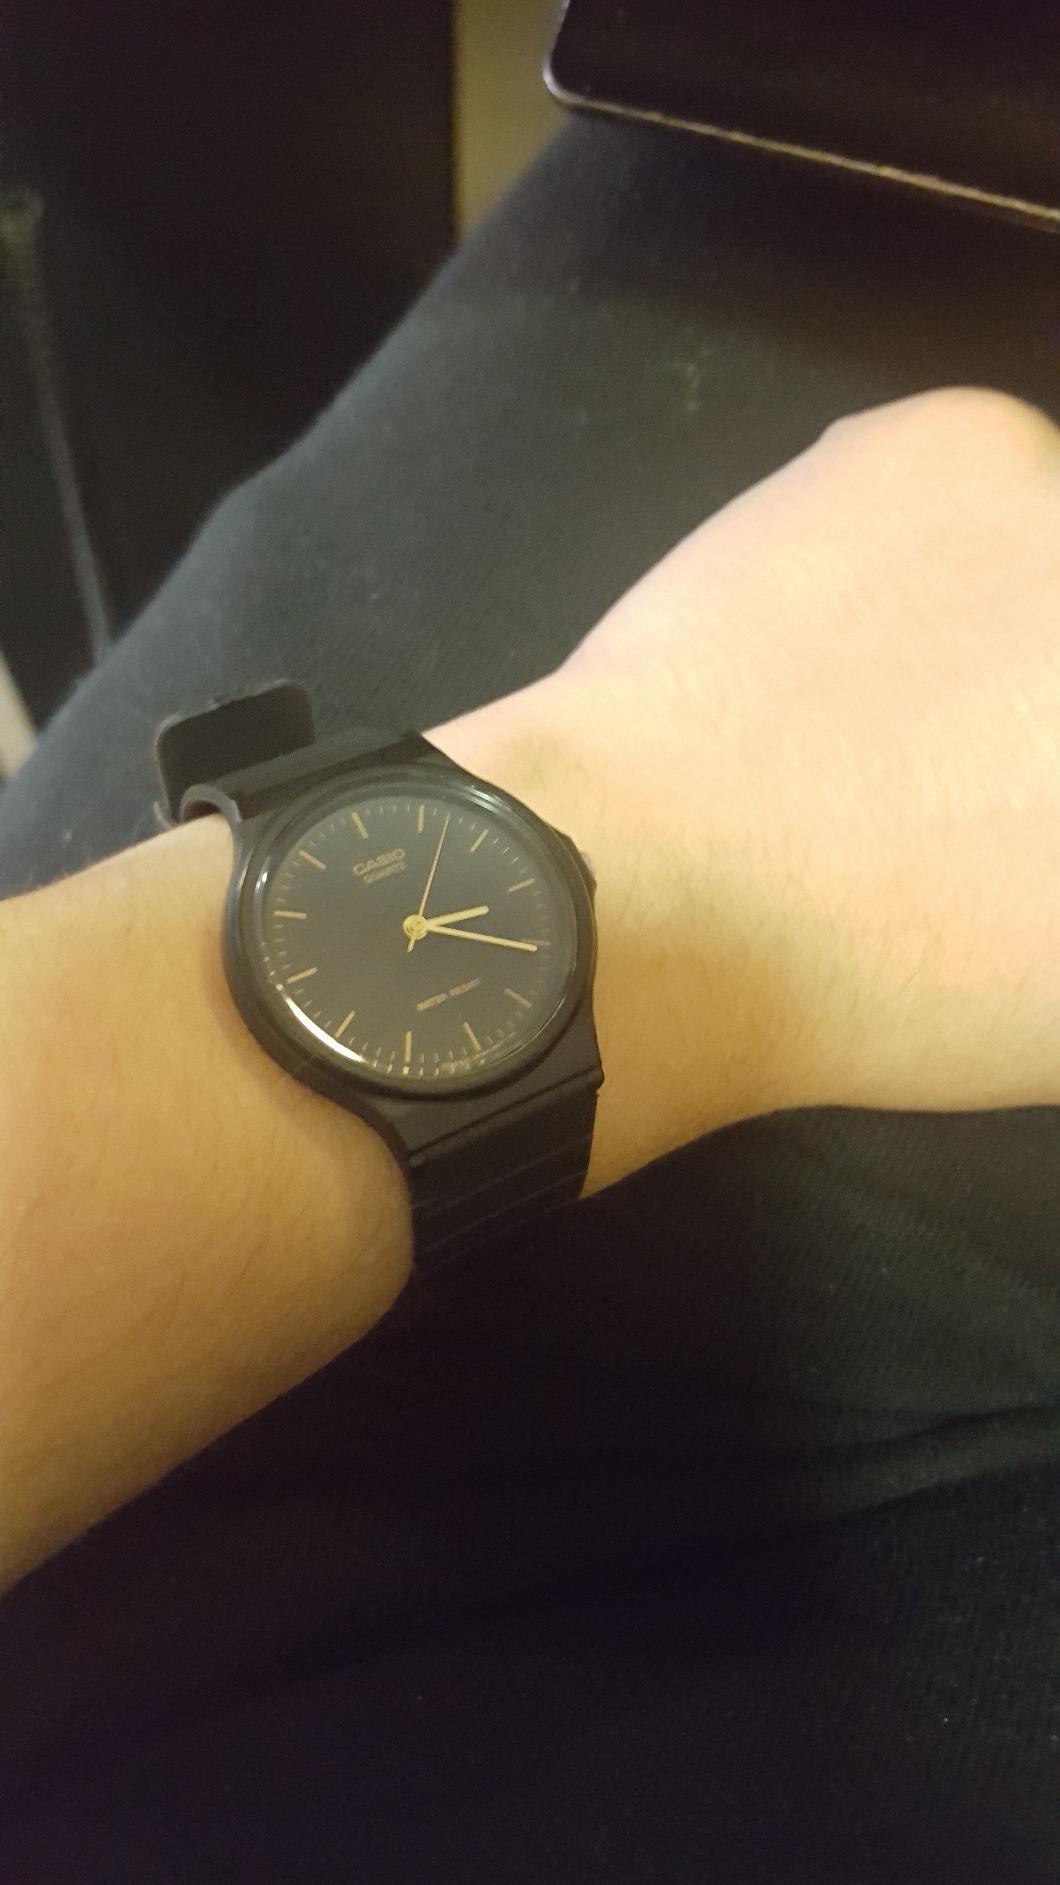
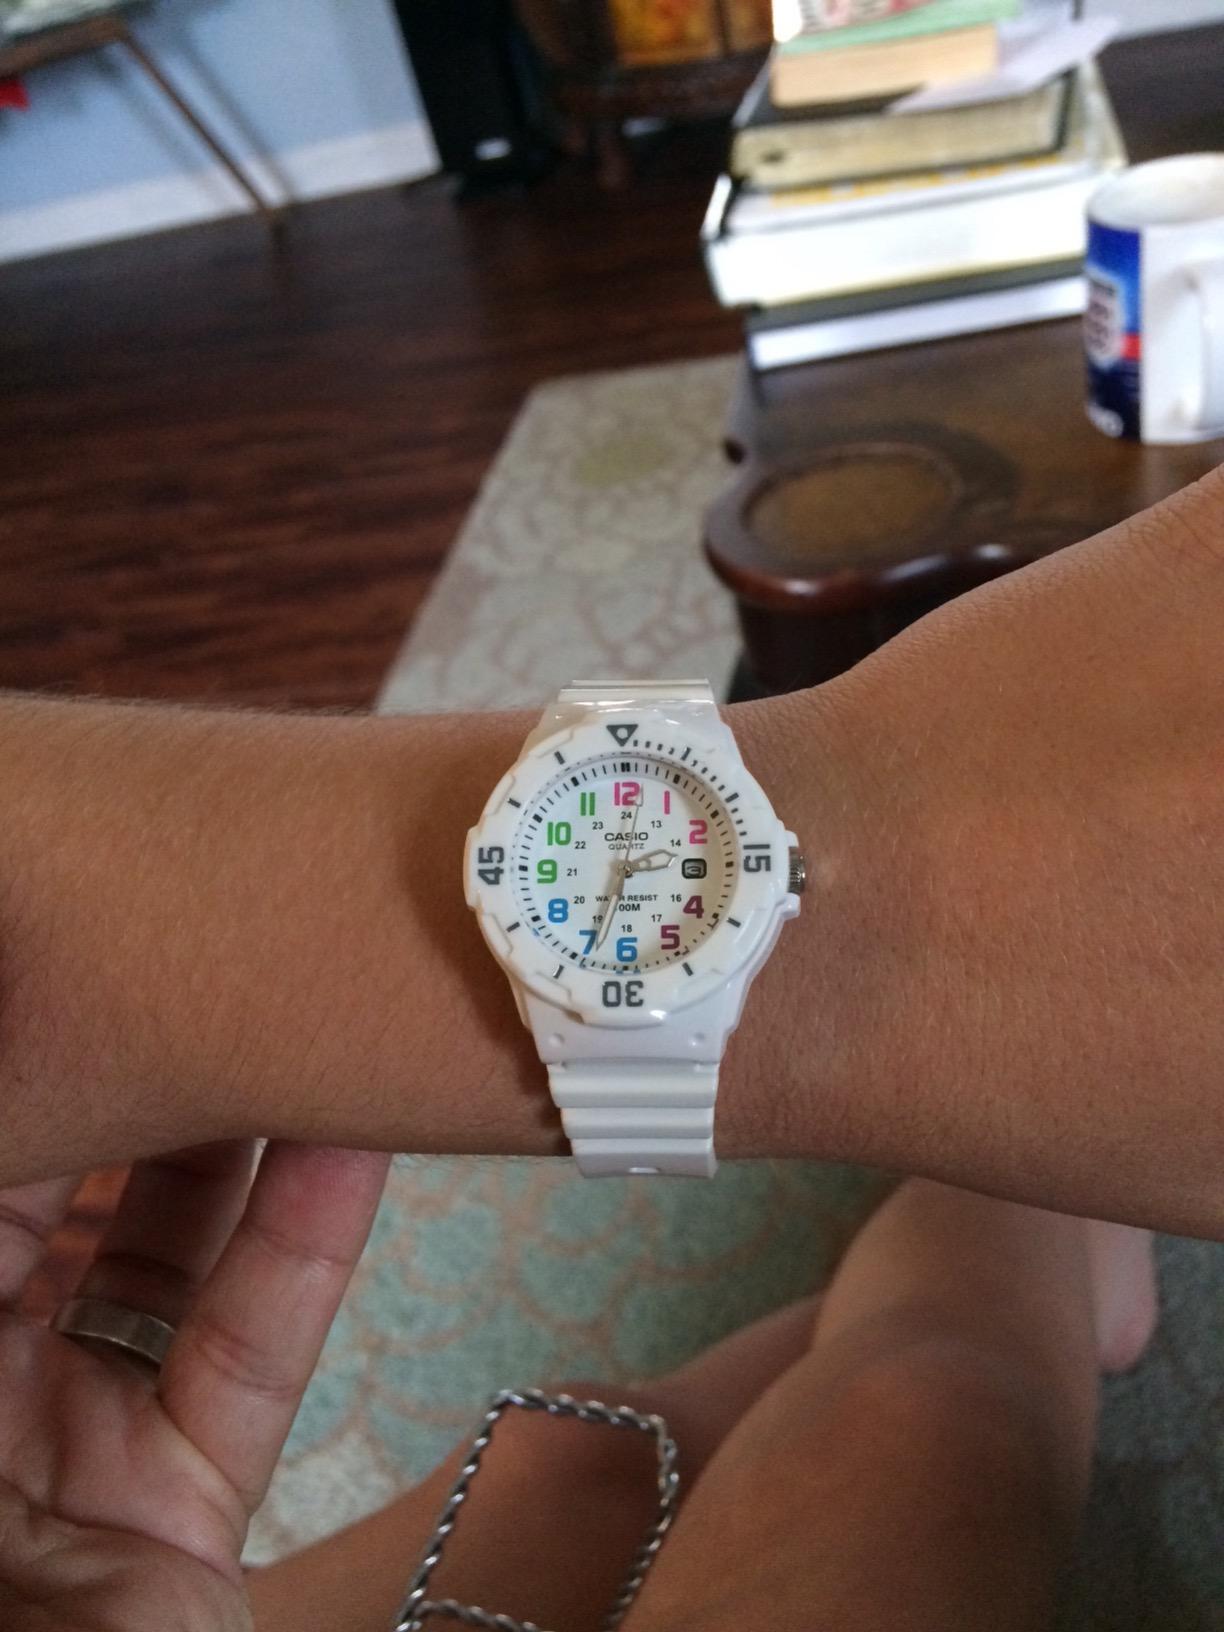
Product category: accessories_watch
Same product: no